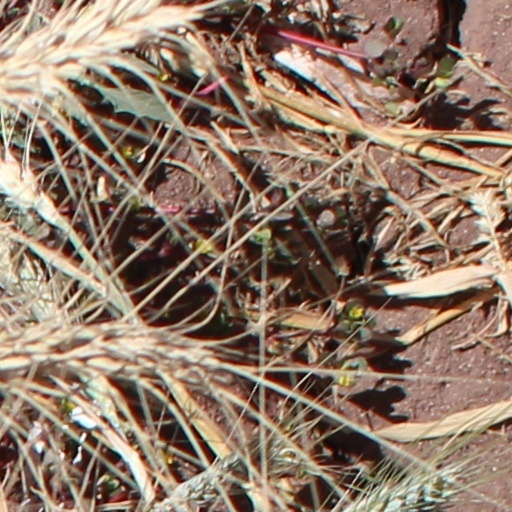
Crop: wheat